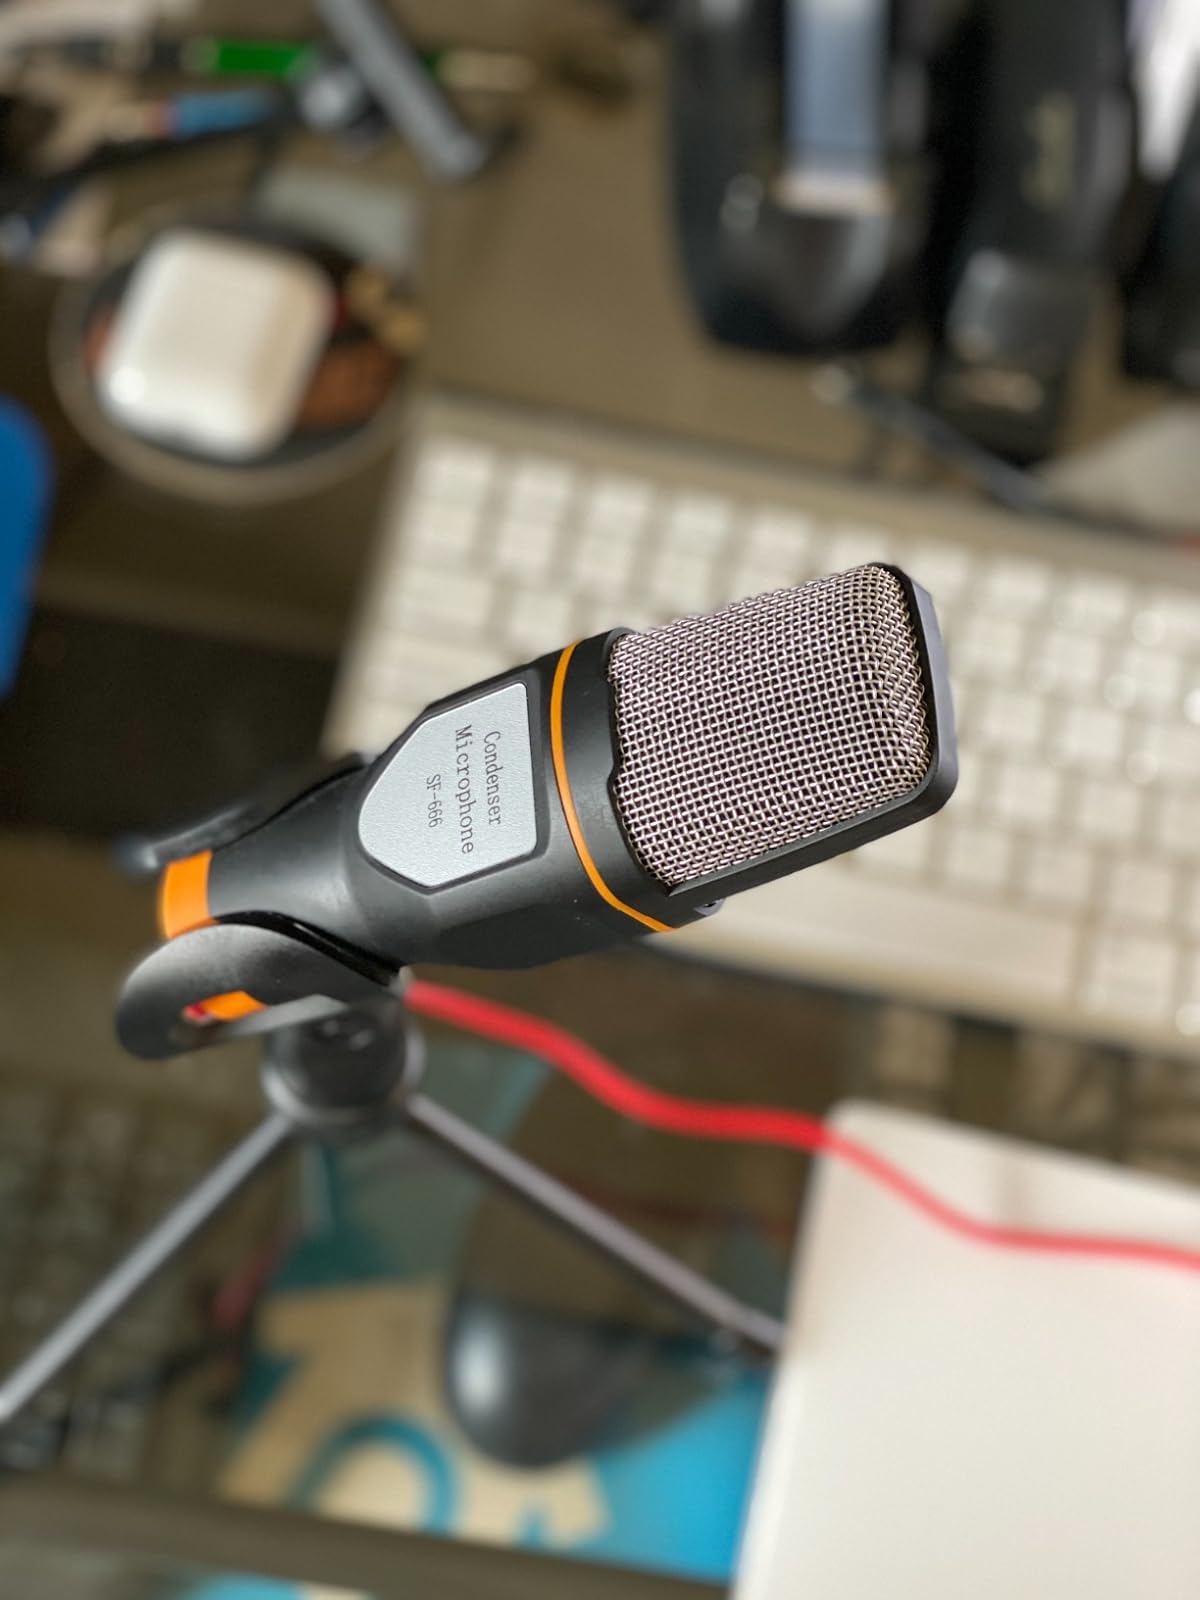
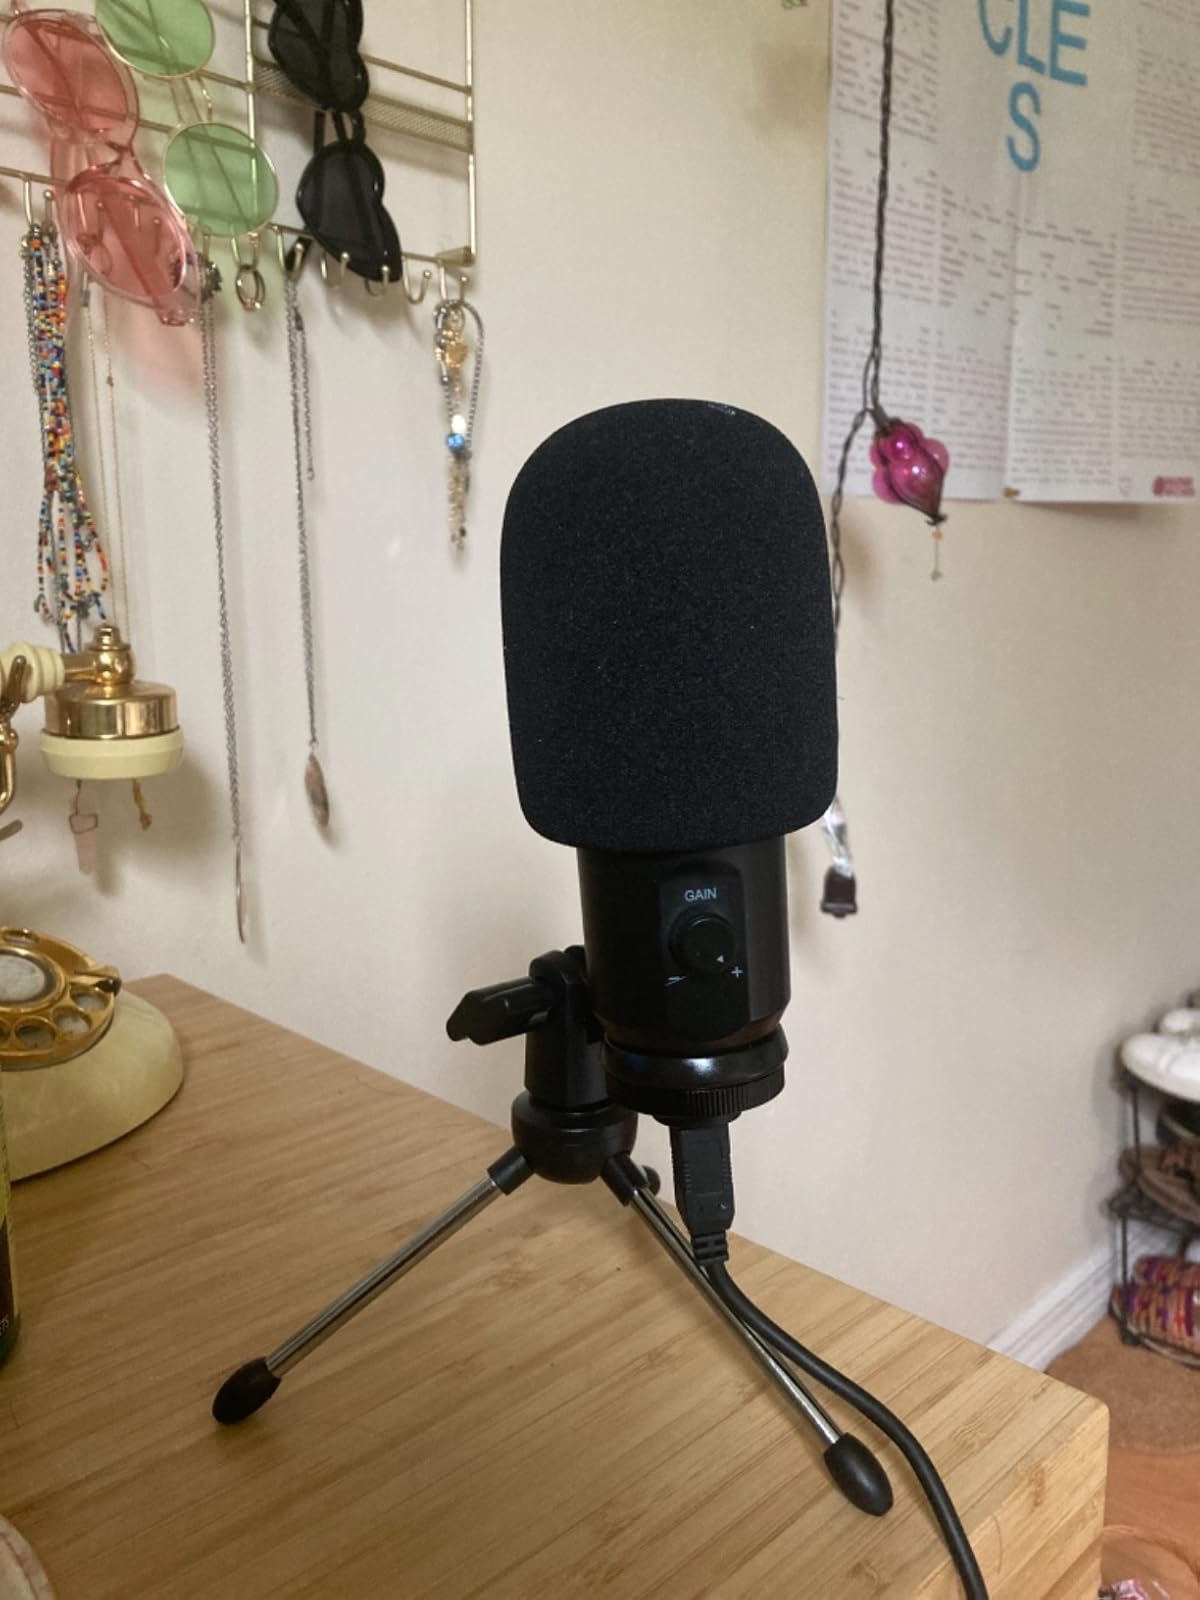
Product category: microphone
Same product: no